Question: Please indicate a possible affordance area of the brush_with_toothbrush that can be used for scrubbing
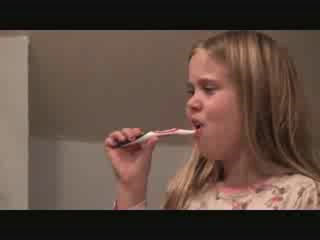
Answer: [157.864, 127.153, 205.283, 135.862]